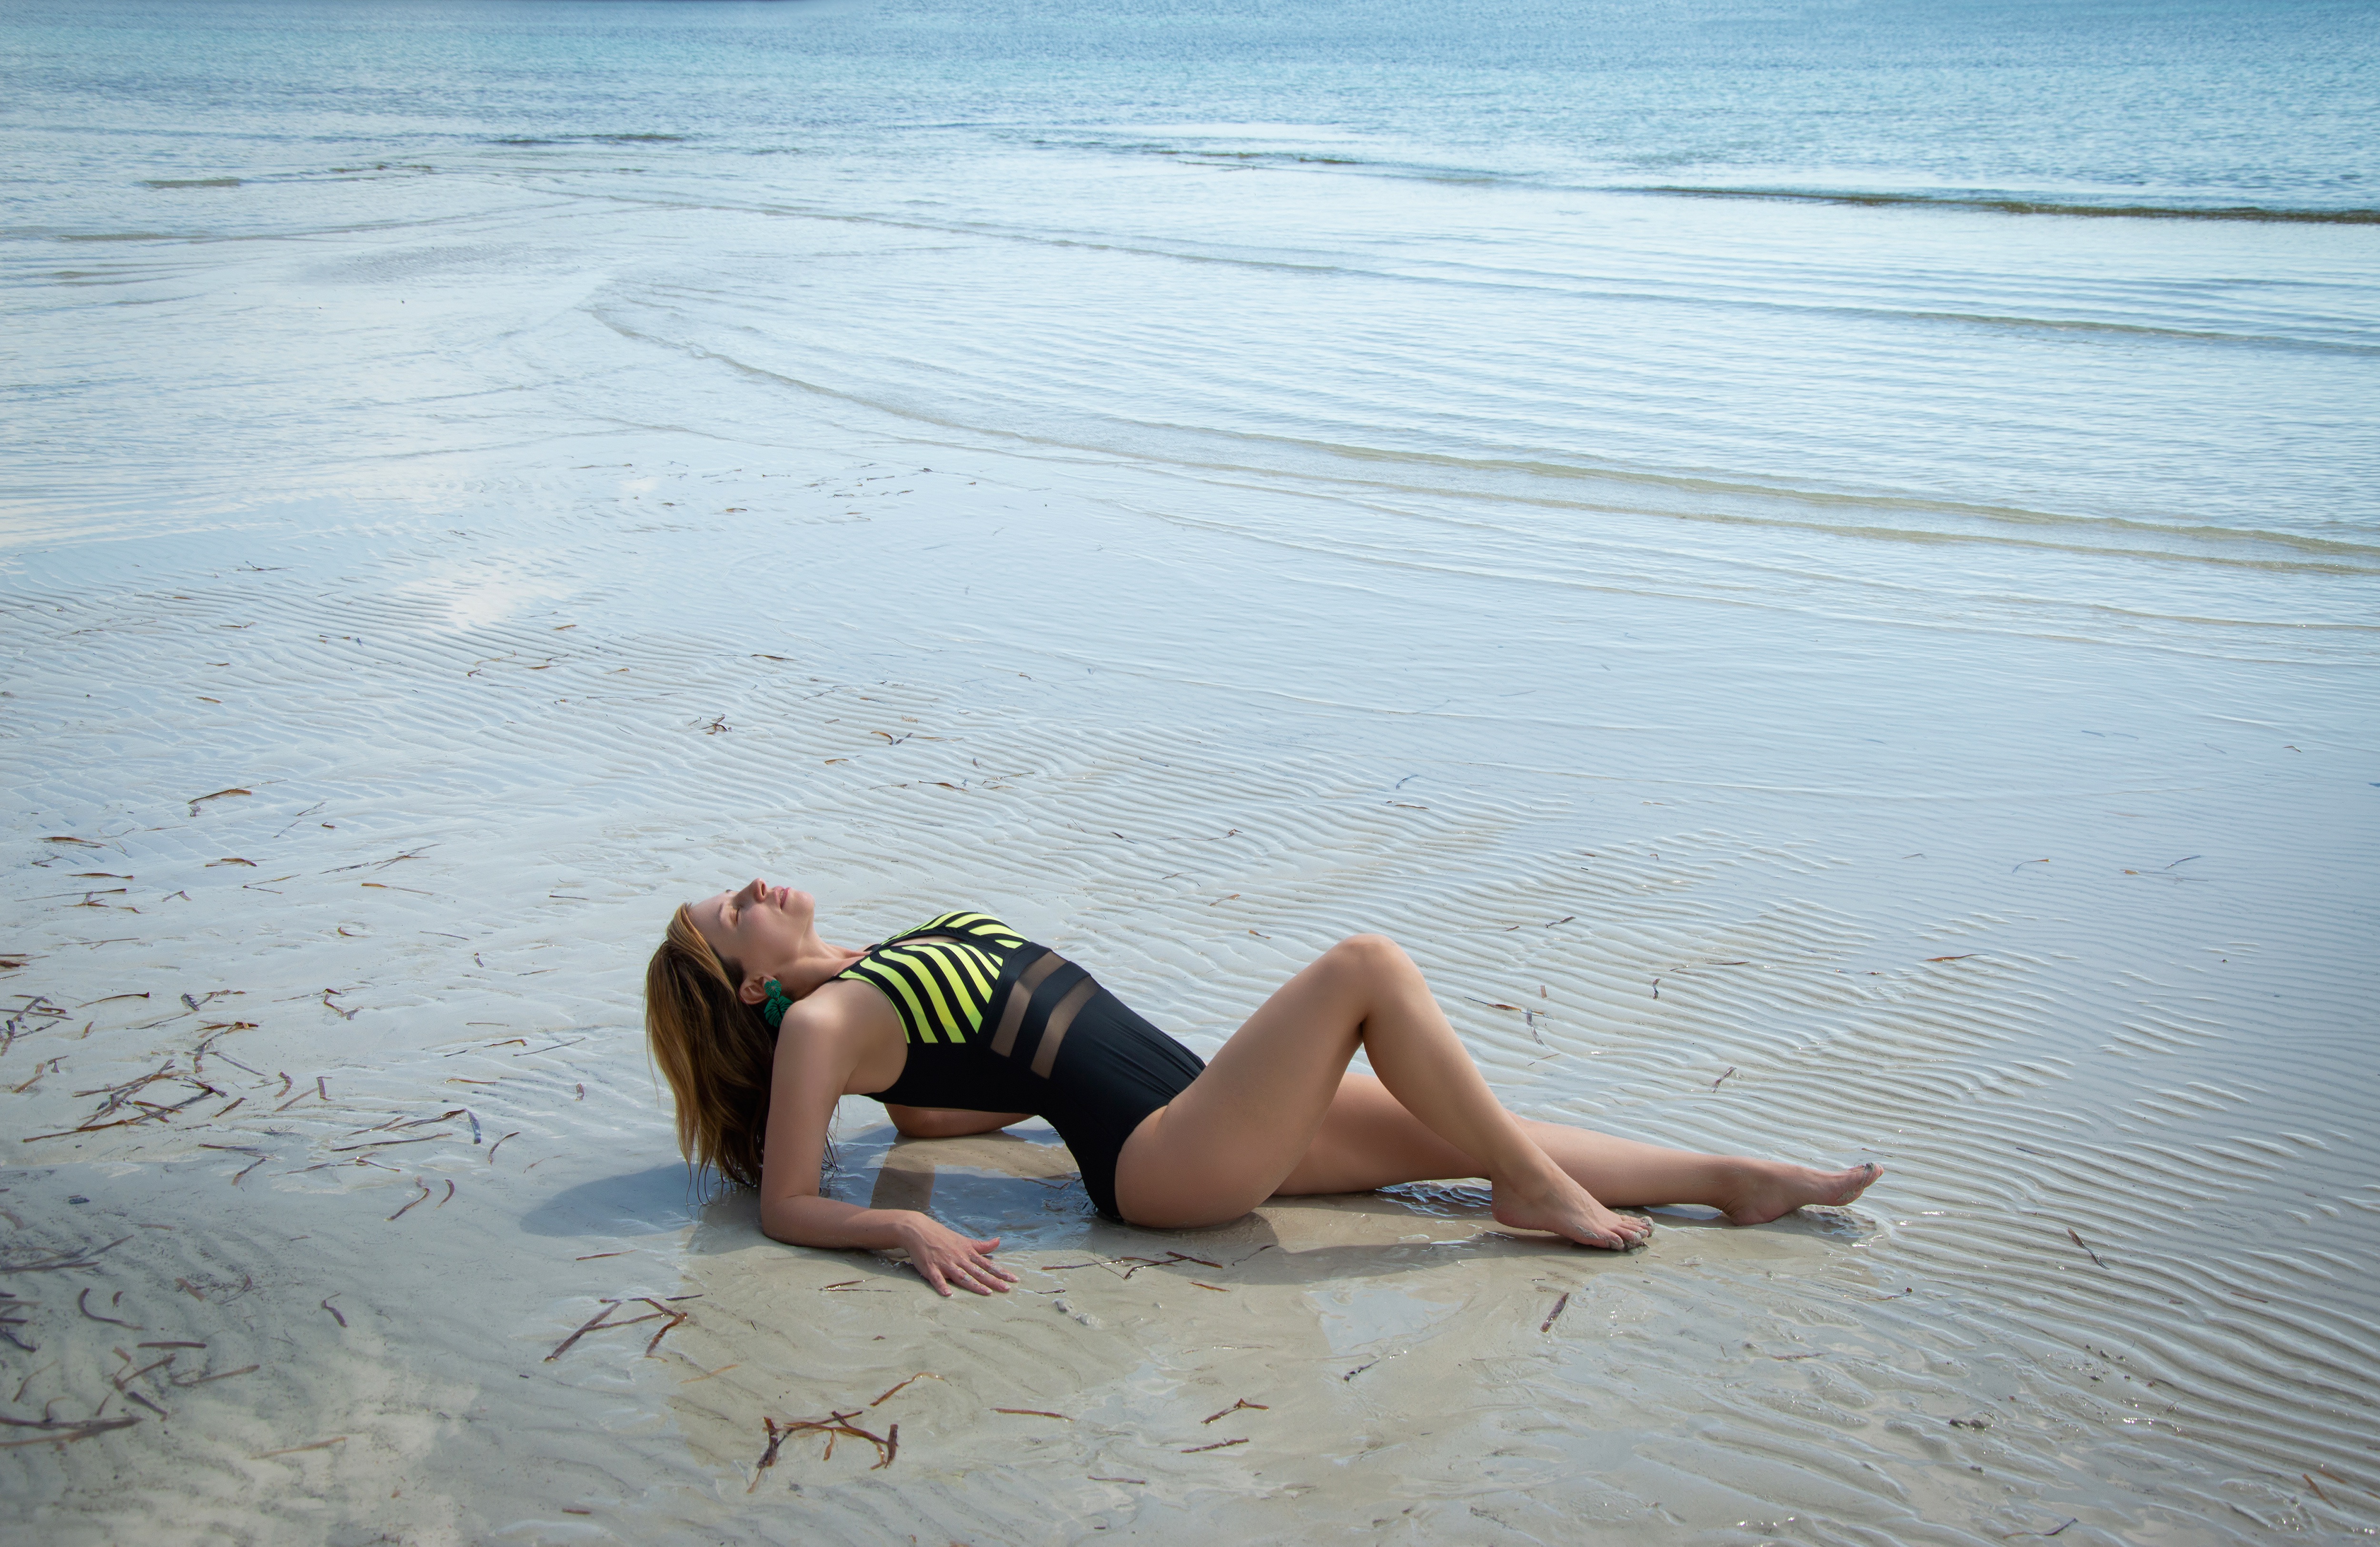
woman, water, leg, beach, People in nature, People on beach, happy, wood, thigh, barefoot, horizon, sand, fun, landscape, foot, human leg, grass, shore, wind wave, leisure, flooring, singing sand, coast, knee, ocean, sitting, sun tanning, wave, shadow, bikini, calf, physical fitness, evening, child, vacation, t shirt, toe, aeolian landform, sea, tropics